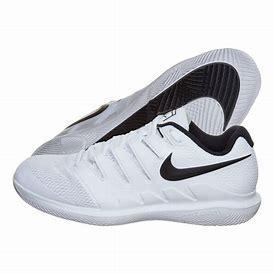
Brand: Nike
Model: Court Air Zoom Vapor X